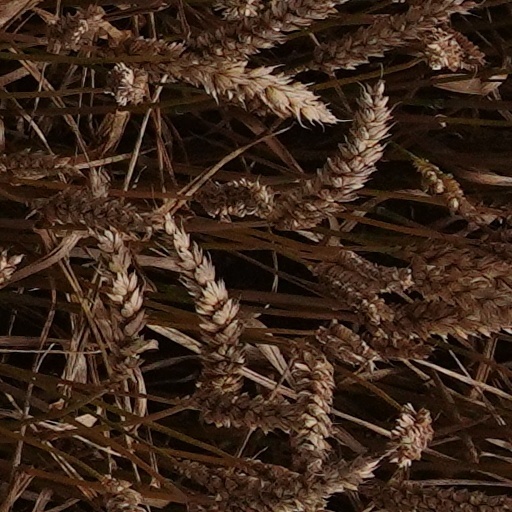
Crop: wheat